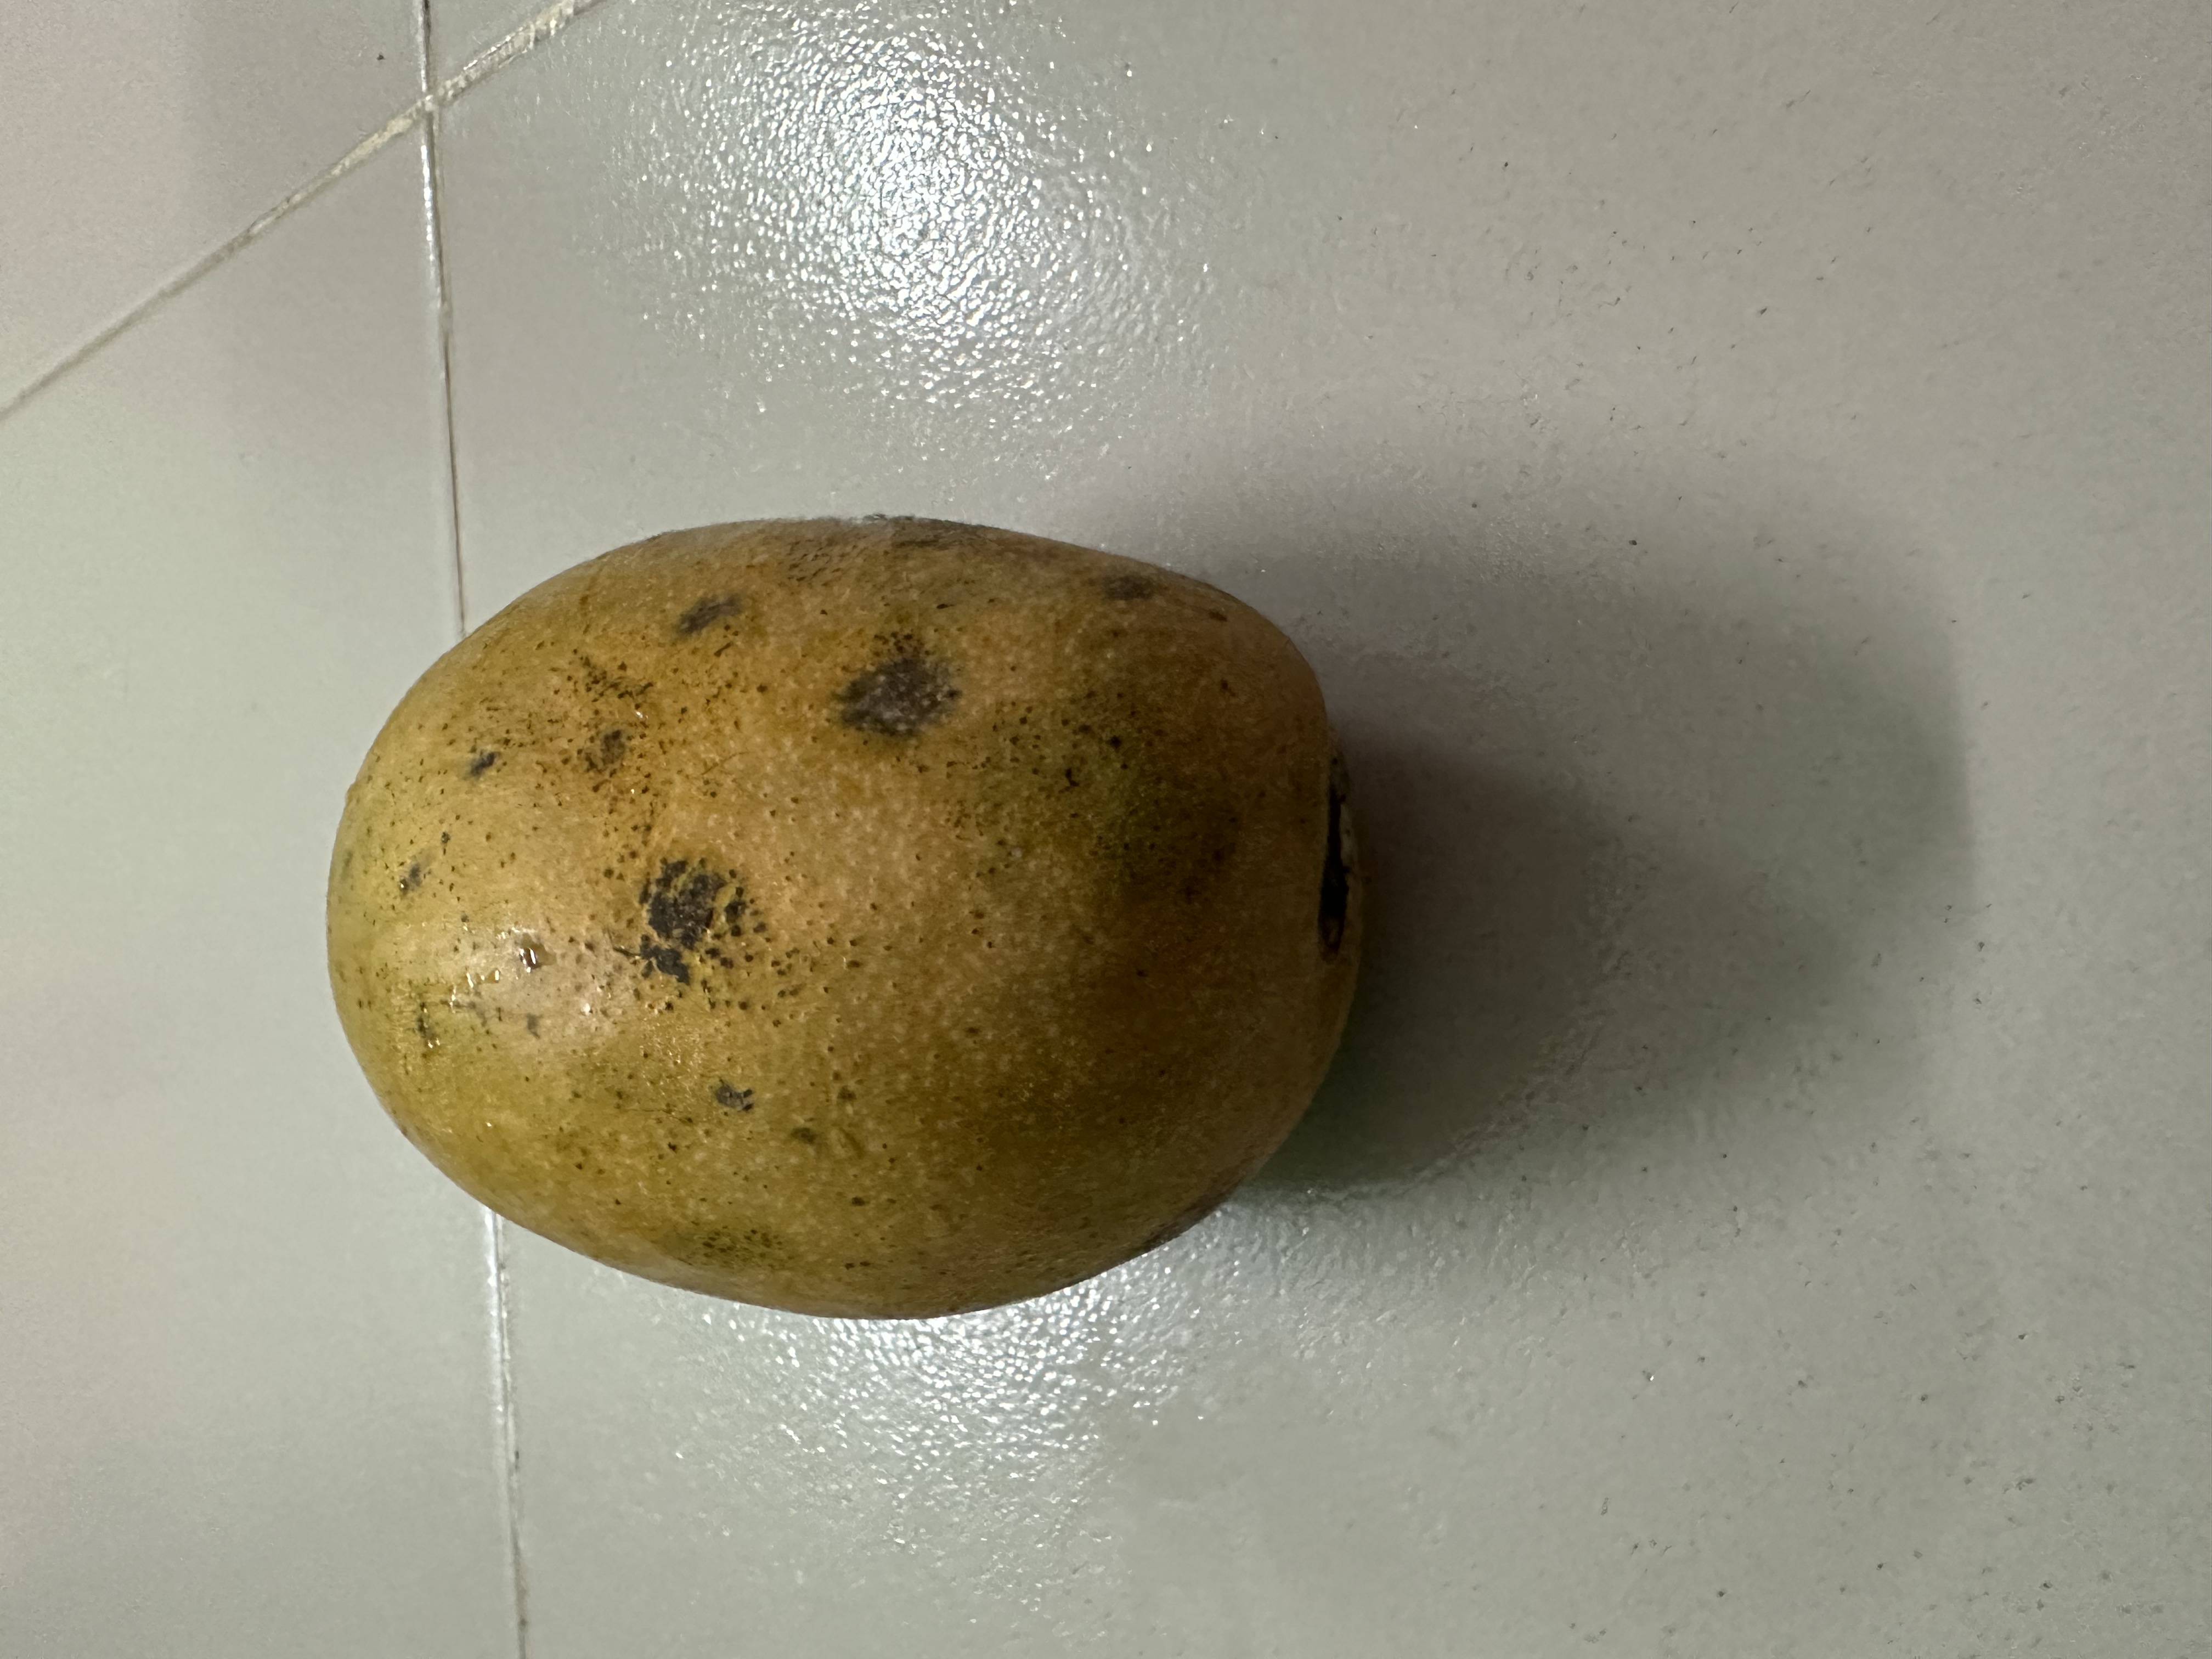
Mango variety: Mollika